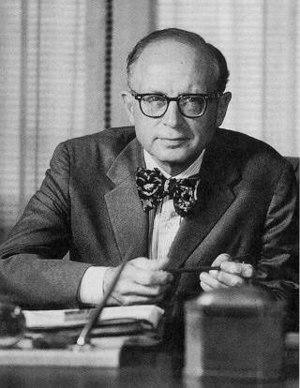
Daniel Joseph Boorstin, universitaire et juriste américain, a été bibliothécaire de la Bibliothèque du Congrès des États-Unis de 1975 à 1987. Il est surtout connu en France par son essai historique intitulé « Les Découvreurs ».
La bibliothèque du Congrès assure la fonction de bibliothèque de recherche du Congrès des États-Unis et, de facto, constitue la bibliothèque nationale américaine.